Jacques Camou

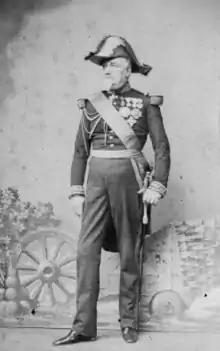
Jacques Camou in 1857 as commander of the 2nd infantry division of the Imperial Guard.

Jacques Camou (1 May 1792 – 8 February 1868) was a French general in the armies of Emperor Napoleon III.